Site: brandenburg
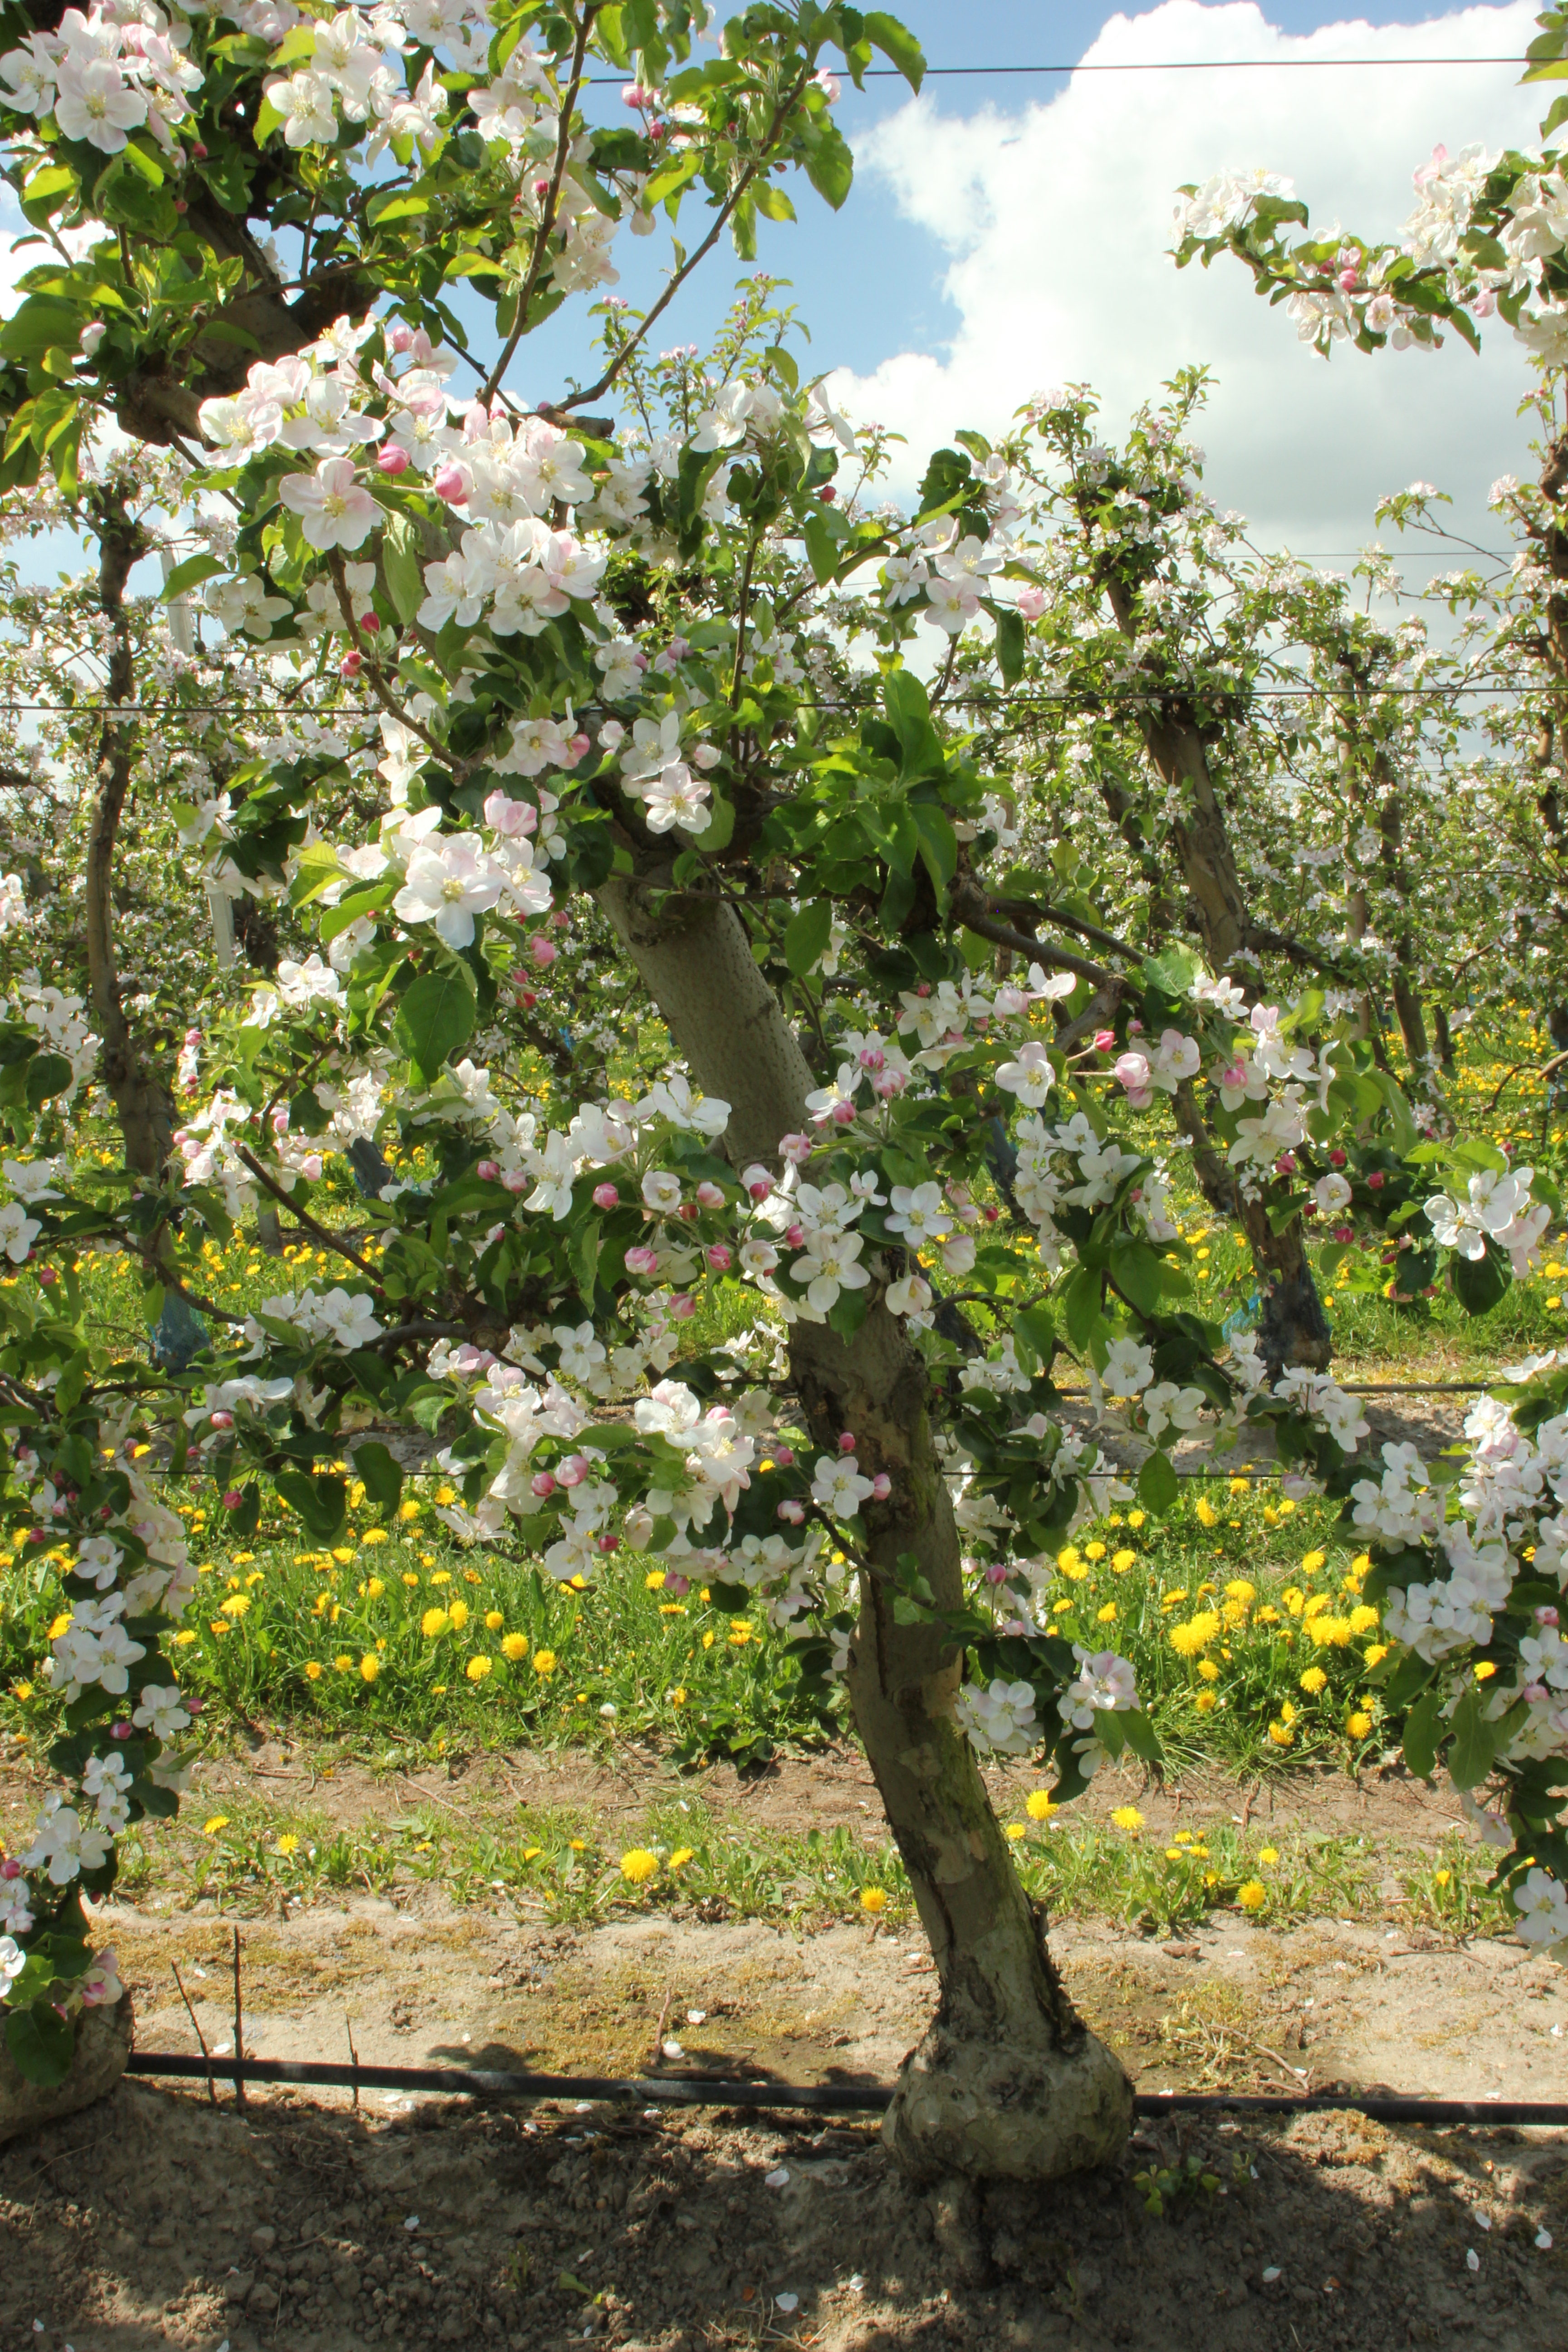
Growth stage (BBCH 65): Flowering